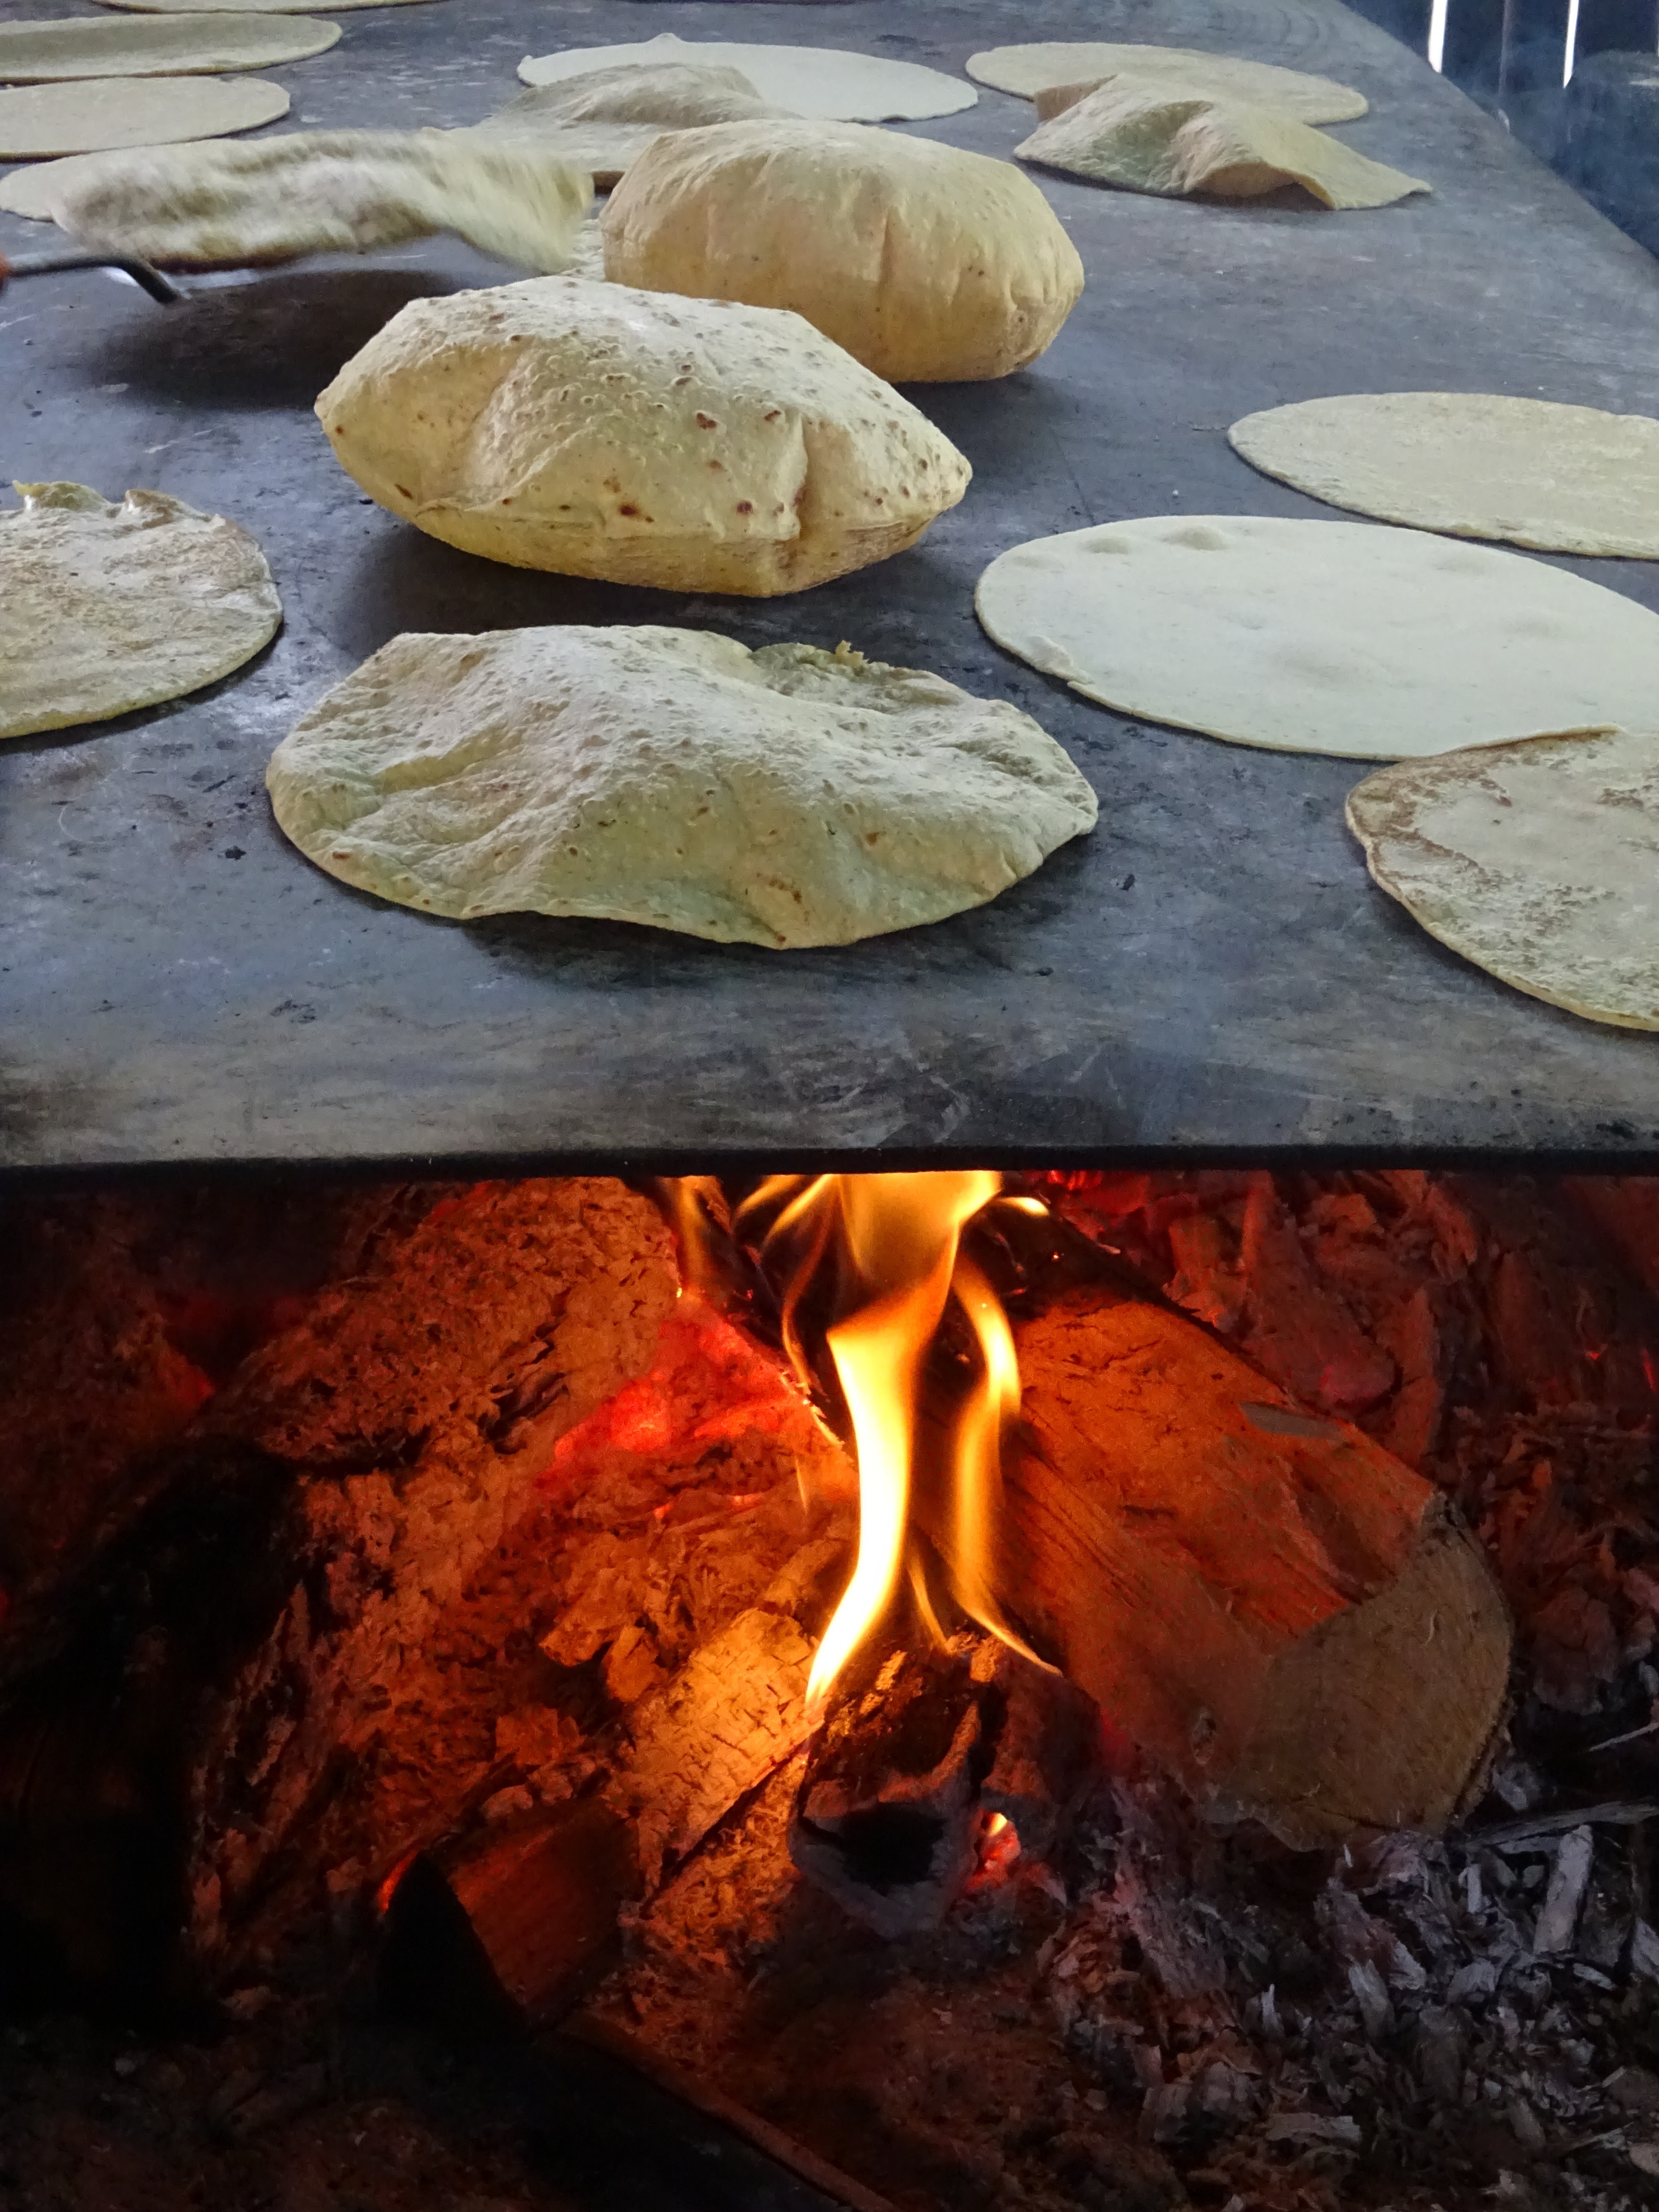
rock, wood, round, food, corn, kitchen, fire, gourmet, cook, stove, geology, nutrition, mexico, tortilla, taco, gastronomy, traditional, inflate, mexican, lena, typical, handmade tortilla, comal